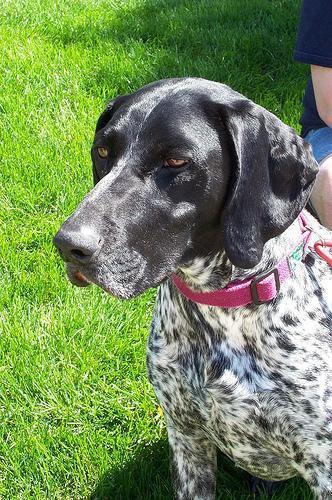
german shorthaired